Jérémy Berthod

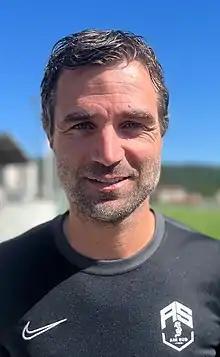
Berthod in 2022

Jérémy Berthod (born 24 April 1984) is a French former professional footballer who played as a left-back. He was the trainer of Ain Sud for the 2022-2023 season.